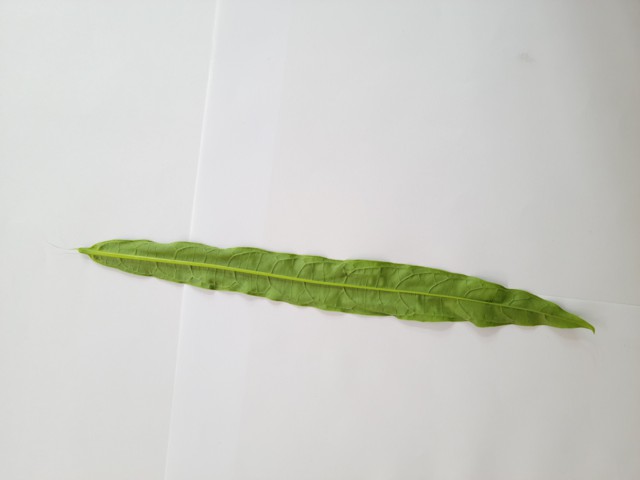
Plant: bamonhati